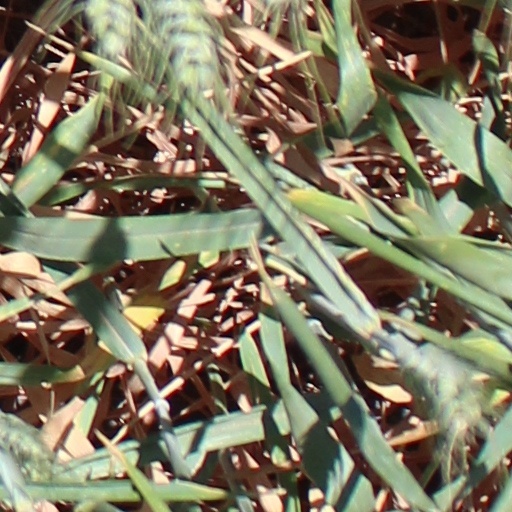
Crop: wheat